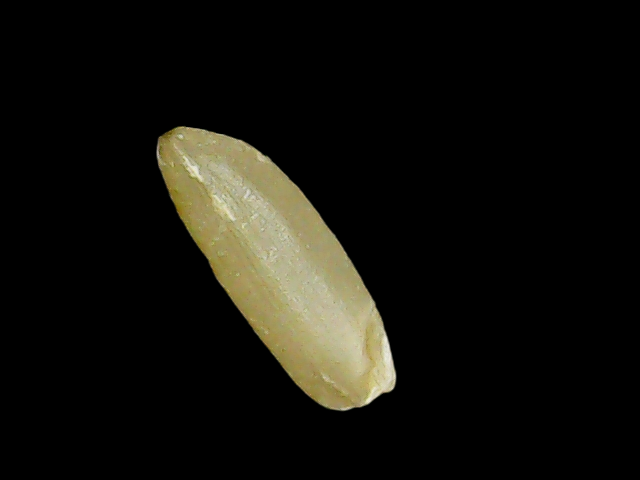
Rice variety: Binadhan12